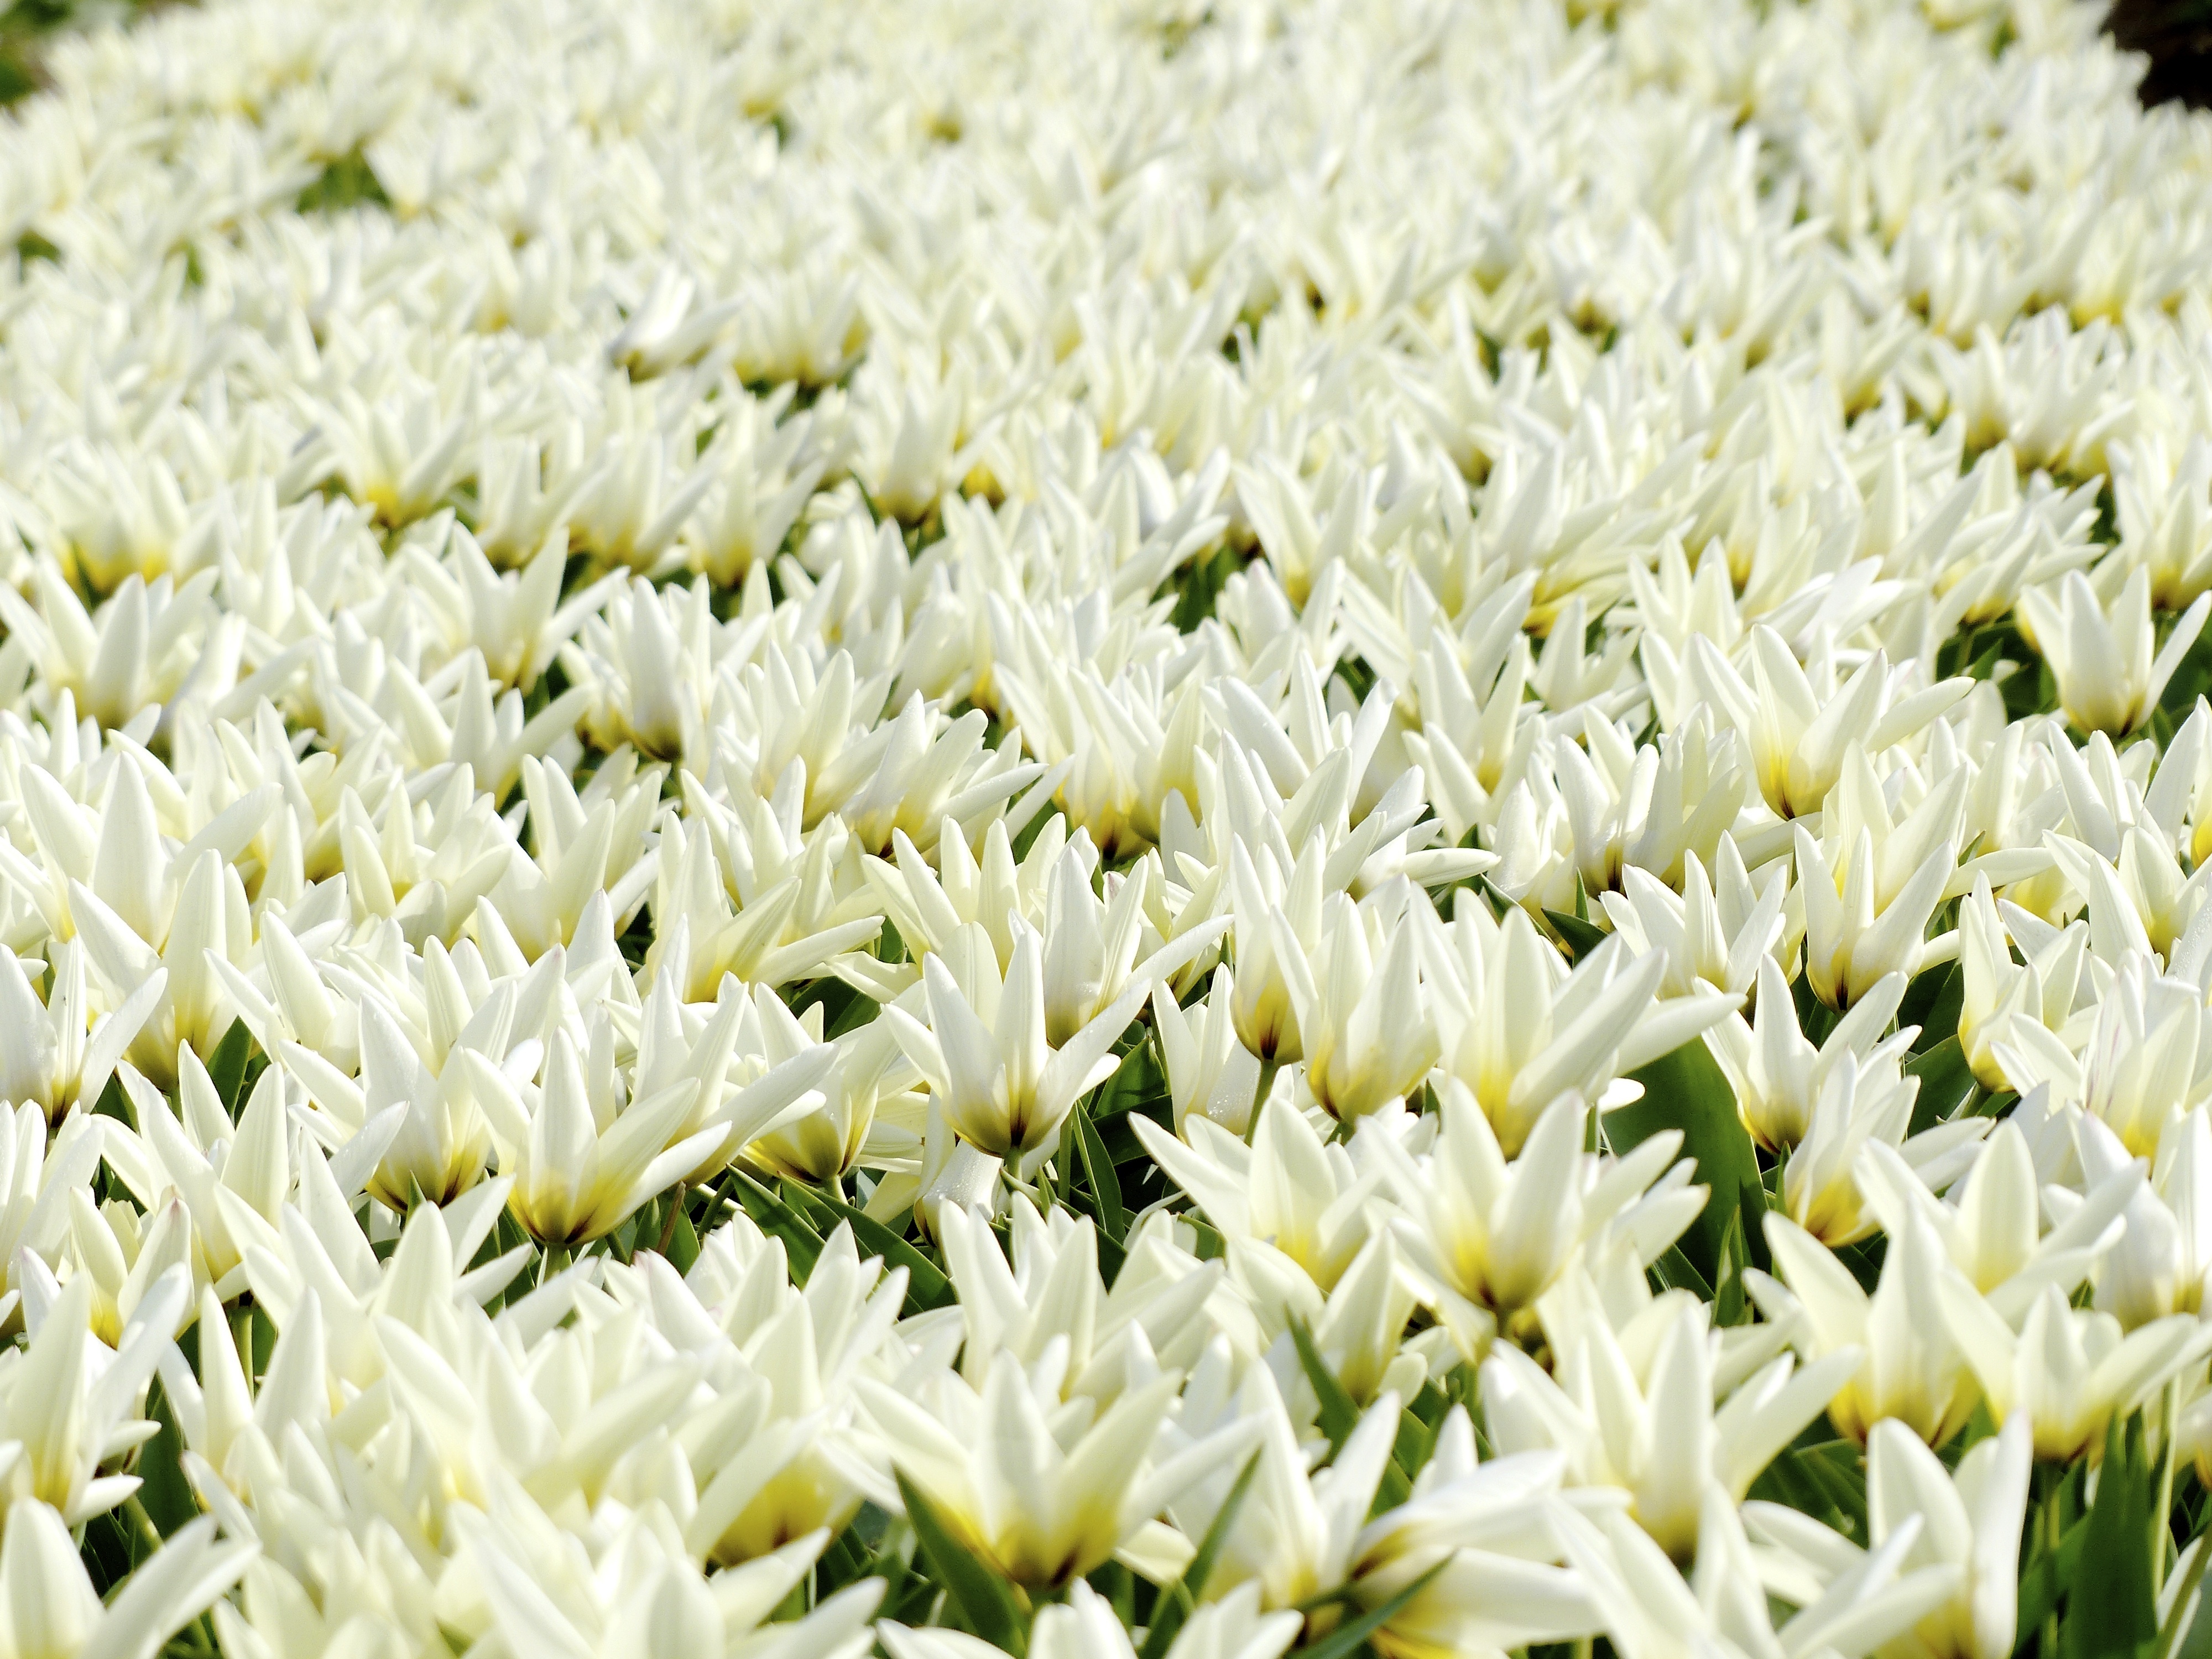
plant, flower, petal, tulip, green, botany, yellow, flora, flowers, holland, fields, tulips, floristry, flowering plant, daisy family, land plant, chrysanths